Rafael van der Vaart

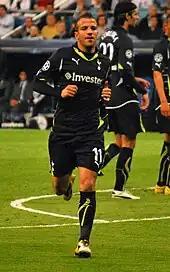
Van der Vaart with Tottenham Hotspur

Van der Vaart made his Premier League debut for Spurs in a 1–1 draw against West Bromwich Albion on 11 September 2010, and his Champions League bow for the club three days later against Werder Bremen, providing an assist for Peter Crouch in a 2–2 draw. Van der Vaart scored his first Premier League goal from the penalty spot in a 3–1 win against Wolverhampton Wanderers on 18 September. After starting his Spurs career by scoring three goals in four Premier League matches, and with a goal and an assist in two Champions League matches, Van der Vaart was named Goal.com World Player of the Week on 4 October 2010. He was later named Premier League Player of the Month for October.